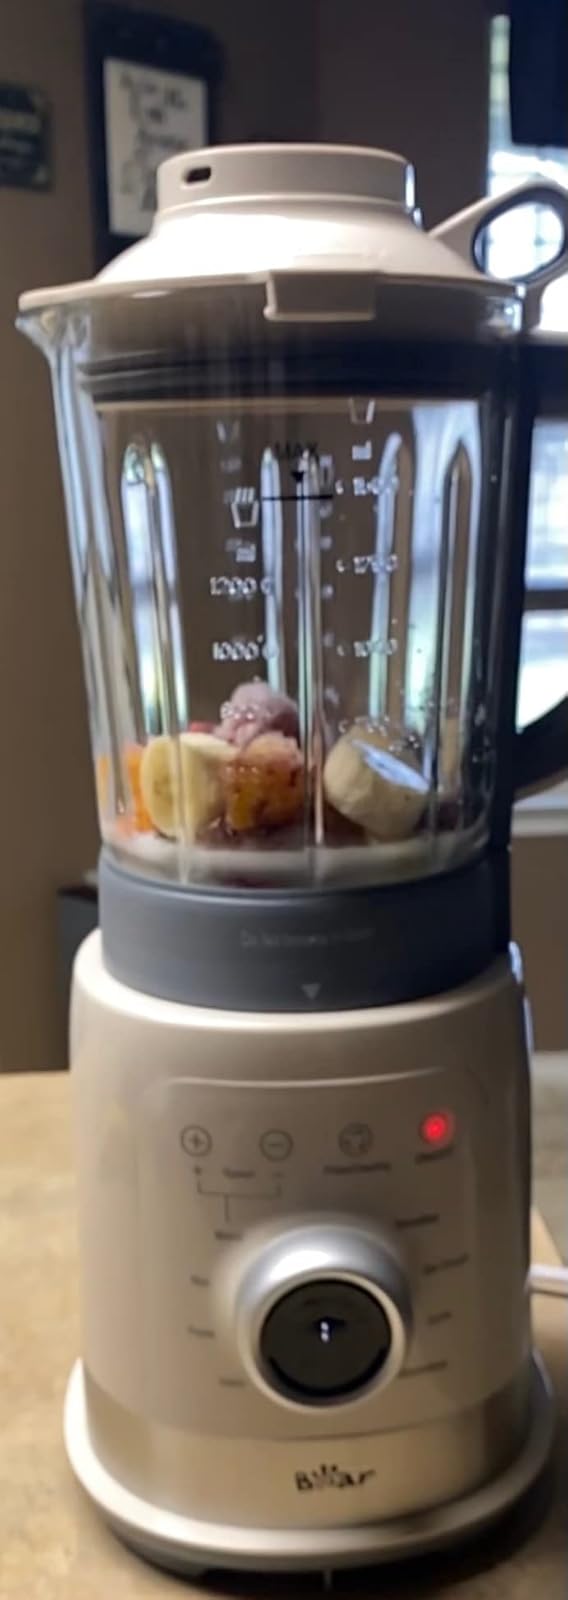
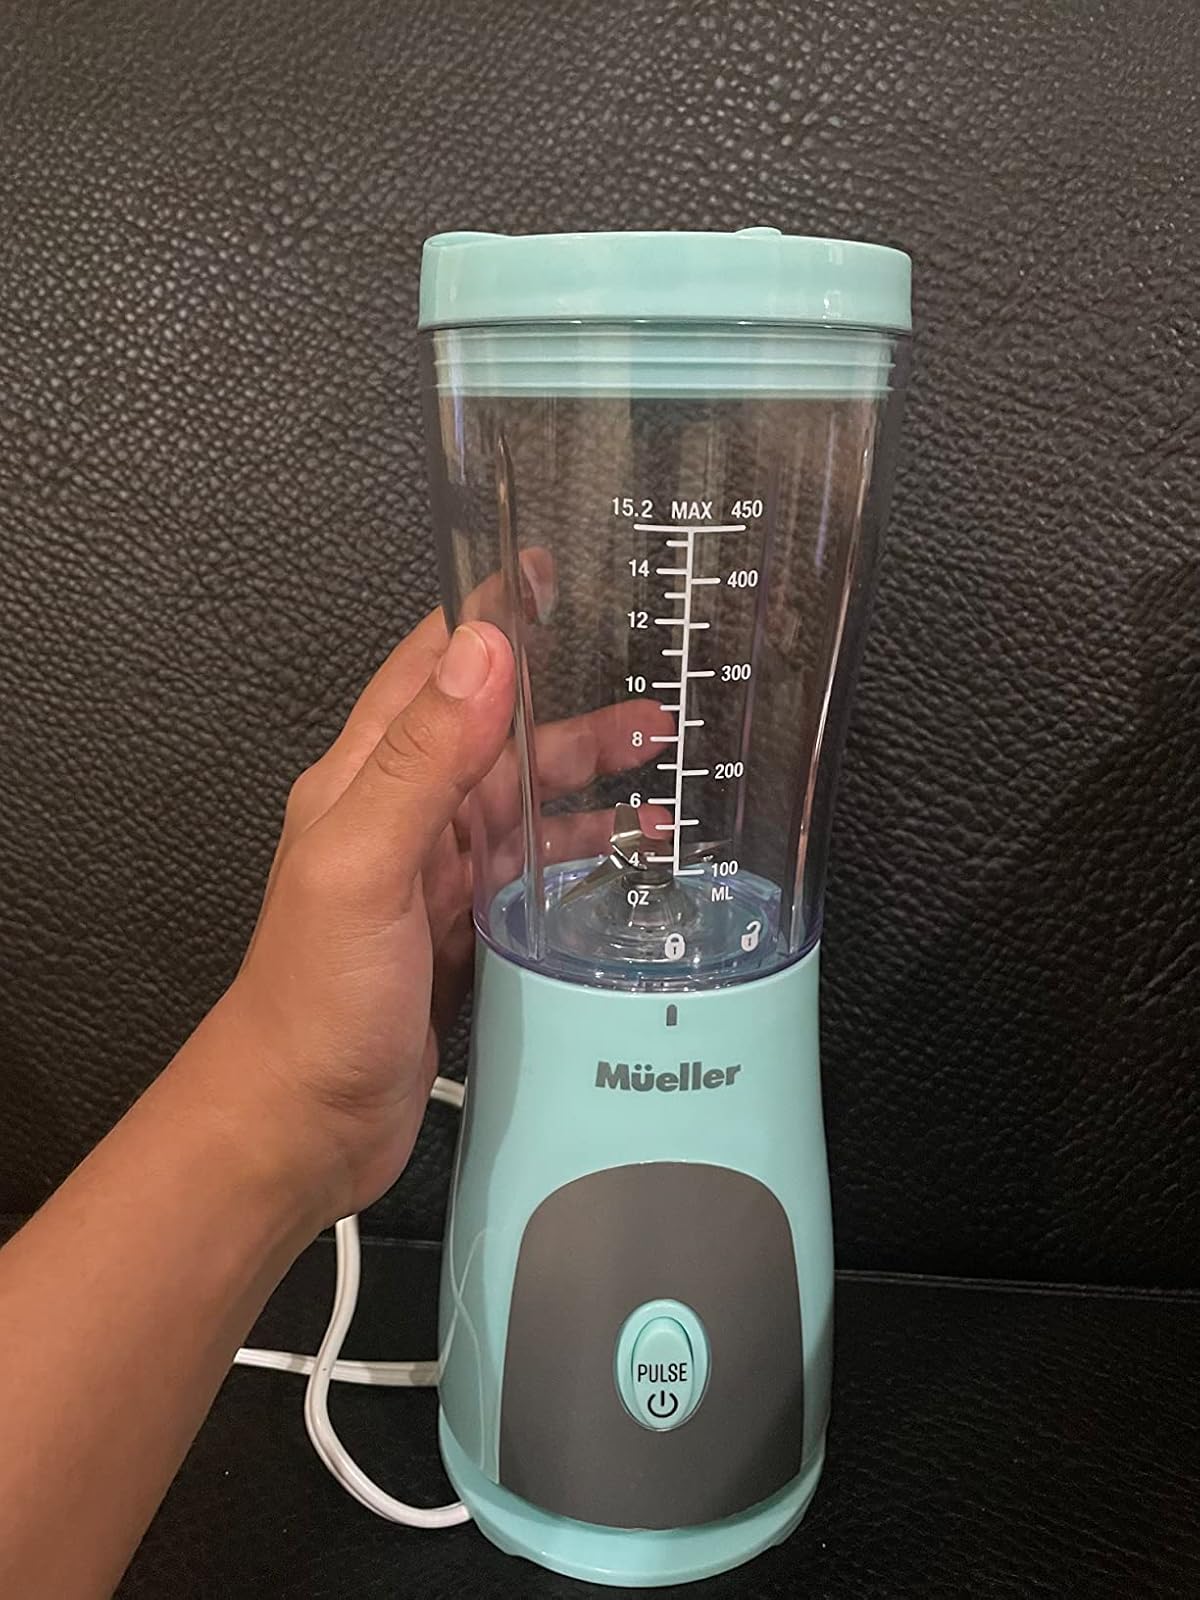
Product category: items_blender
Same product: no